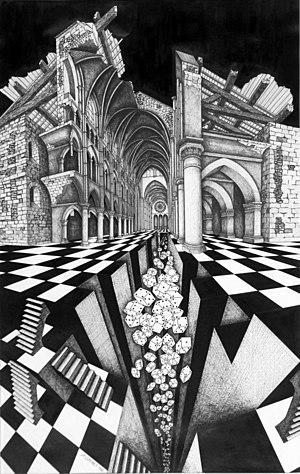
Dessin à l'encre de Chine de Jean-Pierre Luminet représentant le tissu de l'espace-temps creusé par le puits gravitationnel d'un trou noir. La cathédrale en ruines symbolise l'effondrement du monde classique, statique et déterministe, au profit d'un monde relativiste, dynamique et probabiliste. Au fond, l'inconnu (date
Jean-Pierre Luminet, né le 3 juin 1951 à Cavaillon, est un astrophysicien, conférencier, écrivain et poète français, spécialiste de réputation internationale des trous noirs et de la cosmologie. Il est directeur de recherche au CNRS, membre du Laboratoire d'astrophysique de Marseille, après avoir été longuement membre du Laboratoire Univers et Théories de l’observatoire de Paris-Meudon, auquel il reste affilié. Il est également chercheur associé au Centre de Physique Théorique de Marseille.